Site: brandenburg
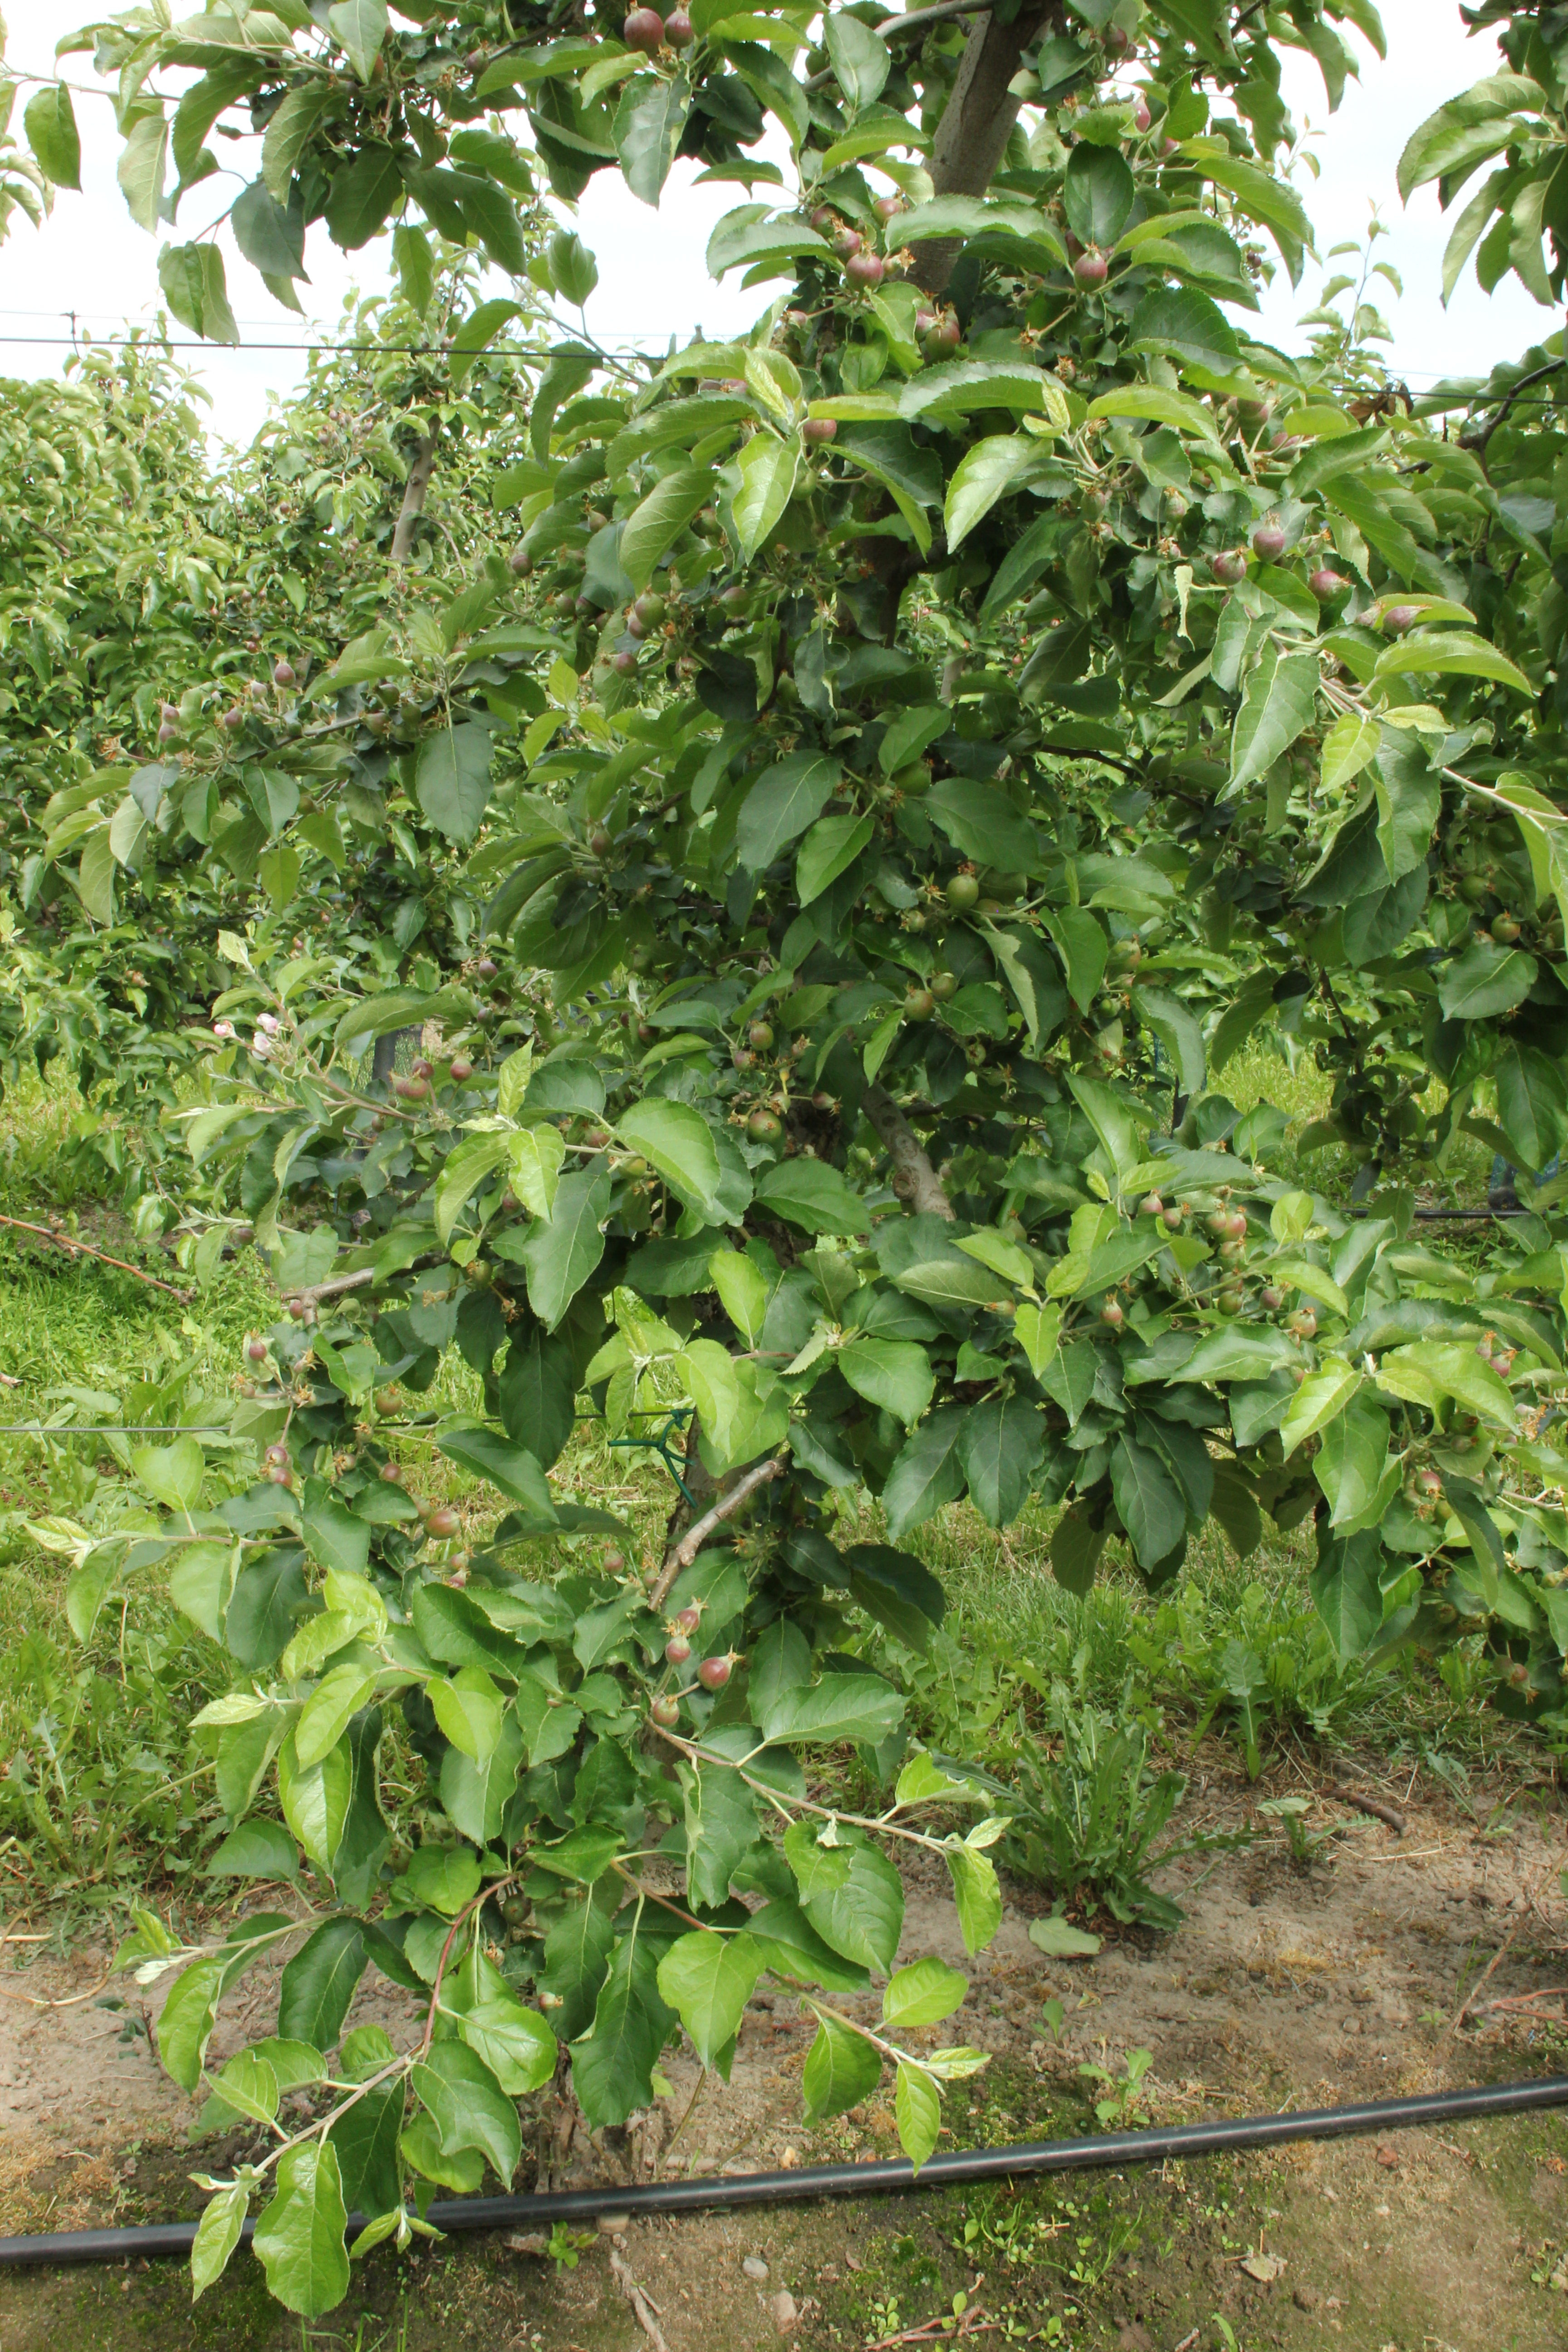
Growth stage (BBCH 72): Development of fruit